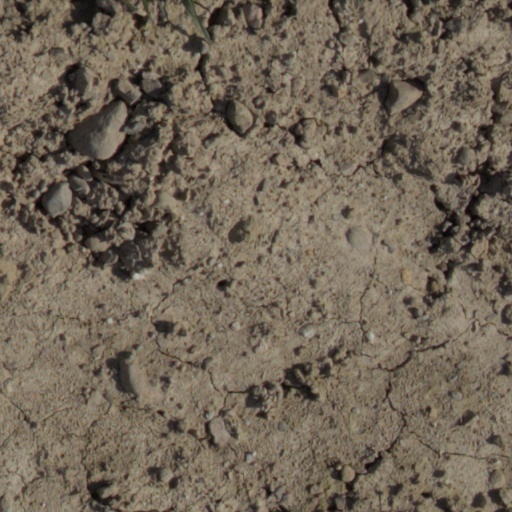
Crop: wheat